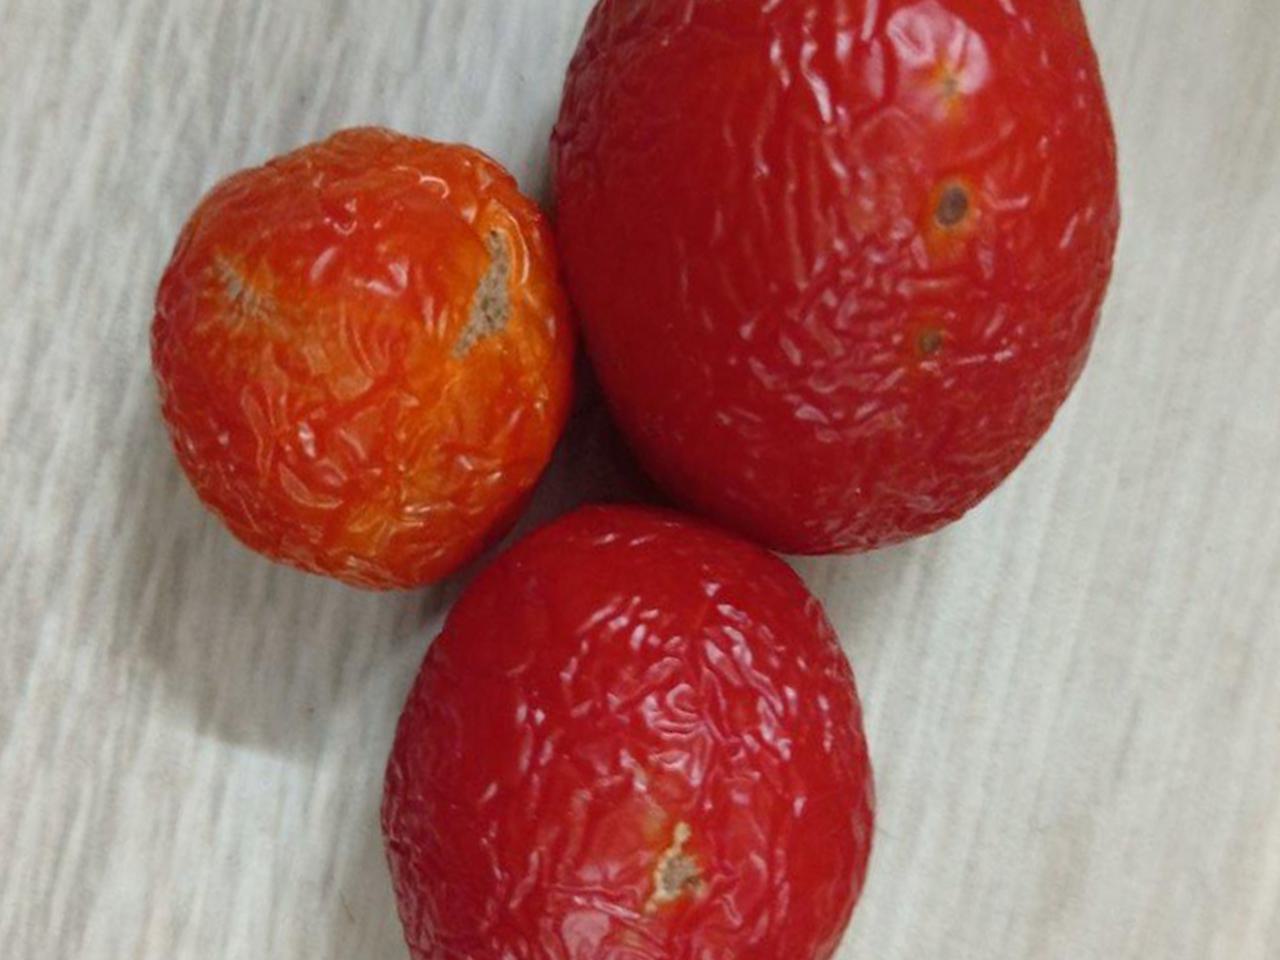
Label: Rotten